David Meir Frisch

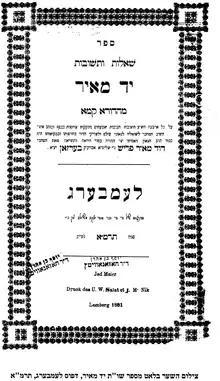
Front page of the "Yad Meir"

The "Yad Meir" (translated "Hand of Meir") was published in Lemberg (now Lviv) in 1881, in the year before his passing. It contains 56 responsa (Nos. 1 to 57, with No. 32 missing), most of them addressed to well-known talmudic scholars of his time, including his sons. The numerical value of the Hebrew word "yad" is 14, the same as the value of "David", the author's first name. "Yad" is also the acronym of "Yad David", while Meir is the author's middle name.